Answer in natural language. Is beige armchair with rounded arms further away or in front of beds shadow with a blue floor? Choose between the following options: in front or further away
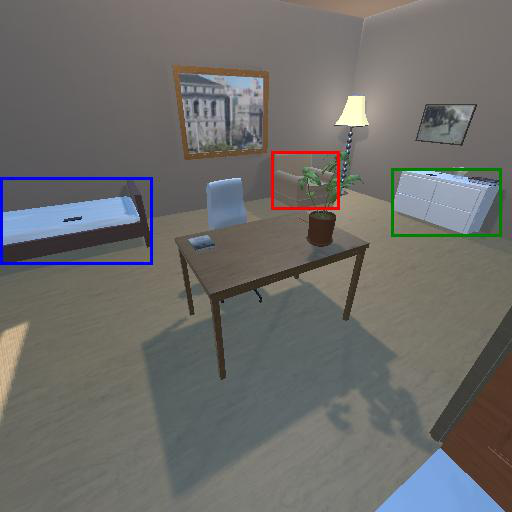
<answer>further away</answer>